Slovakia national football team

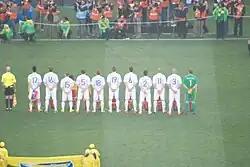

Slovakia participated in the FIFA World Cup for the first time as an independent nation after finishing in first in Group 3 of 2010 World Cup qualification ahead of Slovenia, Czech Republic, Northern Ireland, and Poland. On 14 October 2009, they clinched qualification with a 1–0 away victory against Poland. On 24 June 2010, at the tournament proper, Slovakia finished second in the group stage after defeating reigning champions Italy in a game which ESPN dubbed "epic": the game saw three goals being scored after the 80th minute, two by Italy and one by Slovakia, as well as a disallowed goal by Italy flagged offside by "the tightest of decisions". The result led Slovakia to the knockout stage and eliminated Italy, who finished last in the group. The result of this match meant that for the first time in World Cup history, both finalists from the previous tournament had been eliminated in the first round, champion Italy and runner-up France.